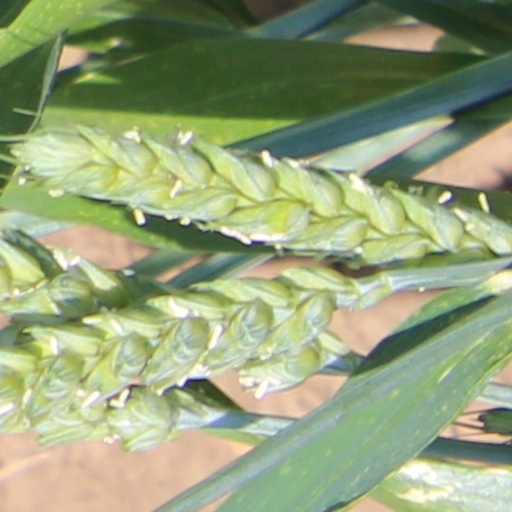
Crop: wheat